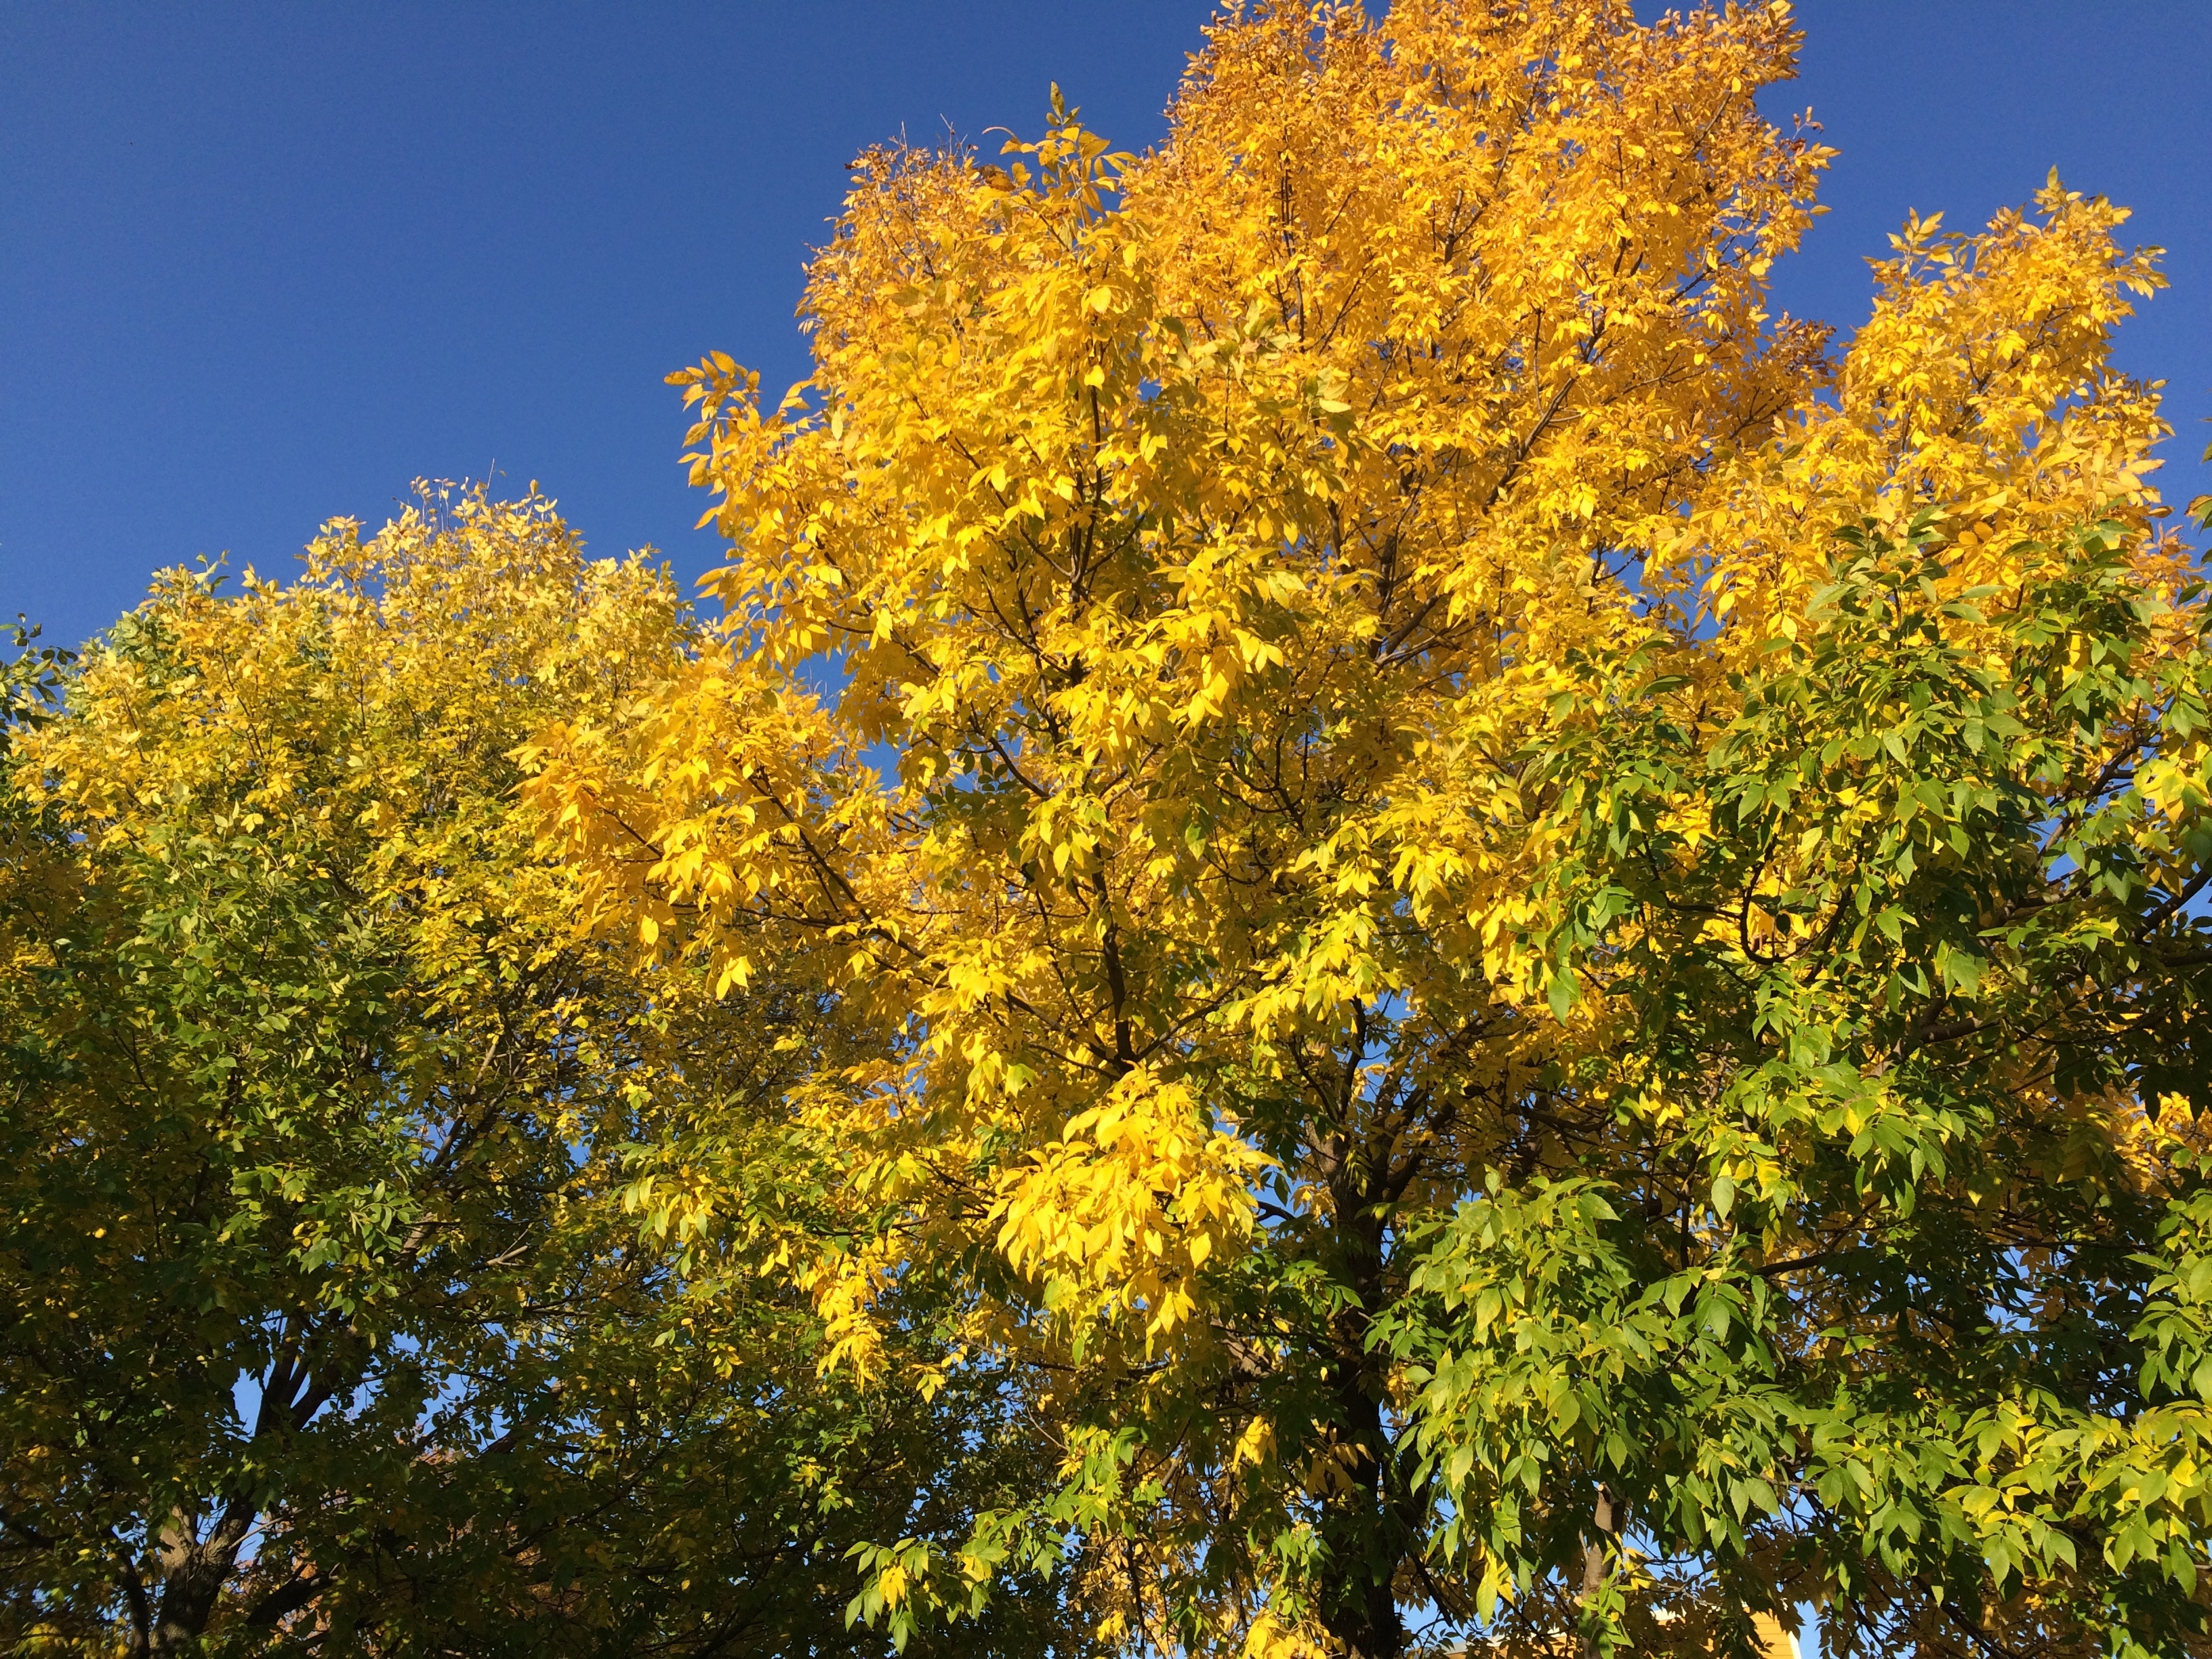
tree, nature, branch, plant, sunlight, leaf, flower, autumn, botany, yellow, season, shrub, deciduous, ecosystem, flowering plant, maidenhair tree, biome, woody plant, land plant